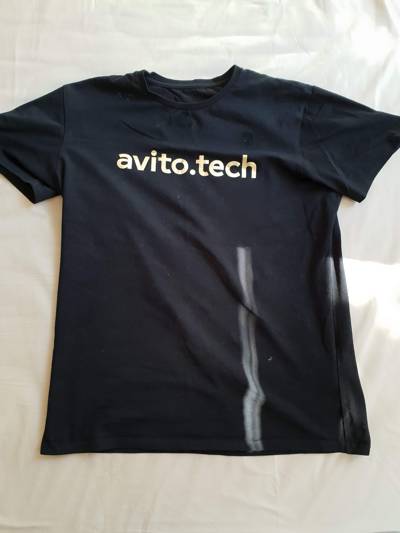
Waste category: clothes